Flight deck

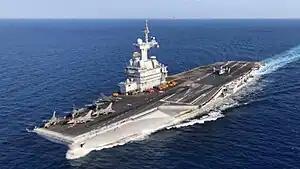
Flight deck of "Charles de Gaulle", catapults are installed on aircraft carriers in three countries.

The flight deck of an aircraft carrier is the surface on which its aircraft take off and land, essentially a miniature airfield at sea. On smaller naval ships which do not have aviation as a primary mission, the landing area for helicopters and other VTOL aircraft is also referred to as the flight deck. The official U.S. Navy term for these vessels is "air-capable ships".